Richard Birkeland

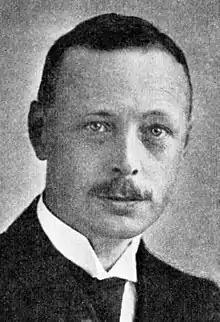
Richard Birkeland (1879 – 1928)

Richard Birkeland (6 June 1879 – 10 April 1928) was a Norwegian mathematician, author and professor. He is known for his contributions to the theory of algebraic equations.